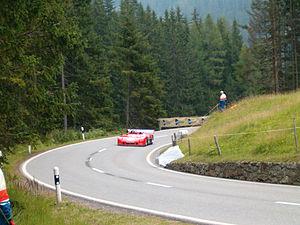
Le sport automobile est apparu en Suisse au début du XXe siècle. Néanmoins l'histoire de ce sport est profondément marqué par l'accident des 24 Heures du Mans 1955, entrainant une interdiction des sports motorisés. Malgré tout, de nombreux pilotes et écuries suisses ont développé leur palmarès dans diverses compétitions internationales.